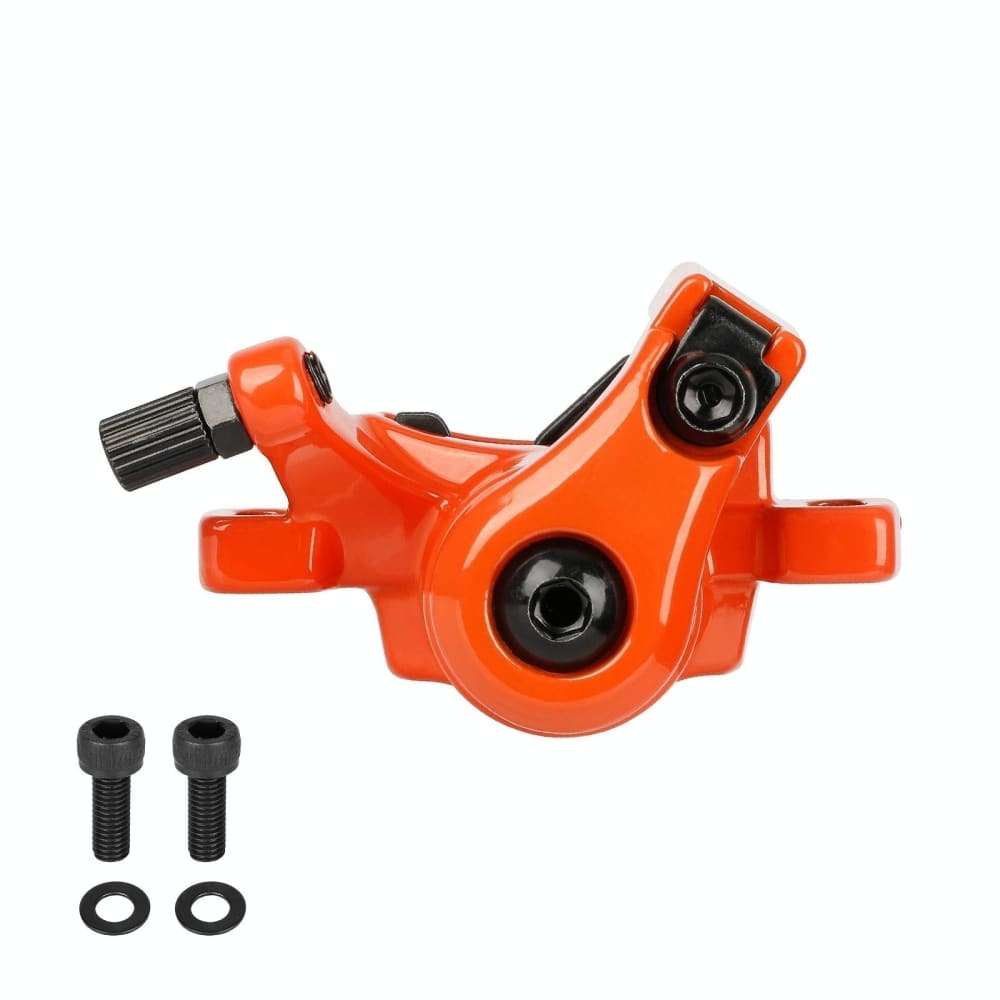
For Xiaomi Electric Scooter 3/ 4 Pro Rear Wheel Disc Brake Calipers Black
Brand: Goslash-KY
Features: • Caliper brakes for efficient and sensitive braking, longer life, safer riding and greater stability • Made of aluminum alloy, high strength, good hardness, not easy to rust • For Mi 3/Mi 4 electric scooter (left side) • Material: aluminum alloy • Dimensions: 60 x 10 x 5mm • Weight: 195g Package Includes: • 1 x For Xiaomi Electric Scooter 3/ 4 Pro Rear Wheel Disc Brake Calipers Black
Category: Sporting Goods > Outdoor Recreation